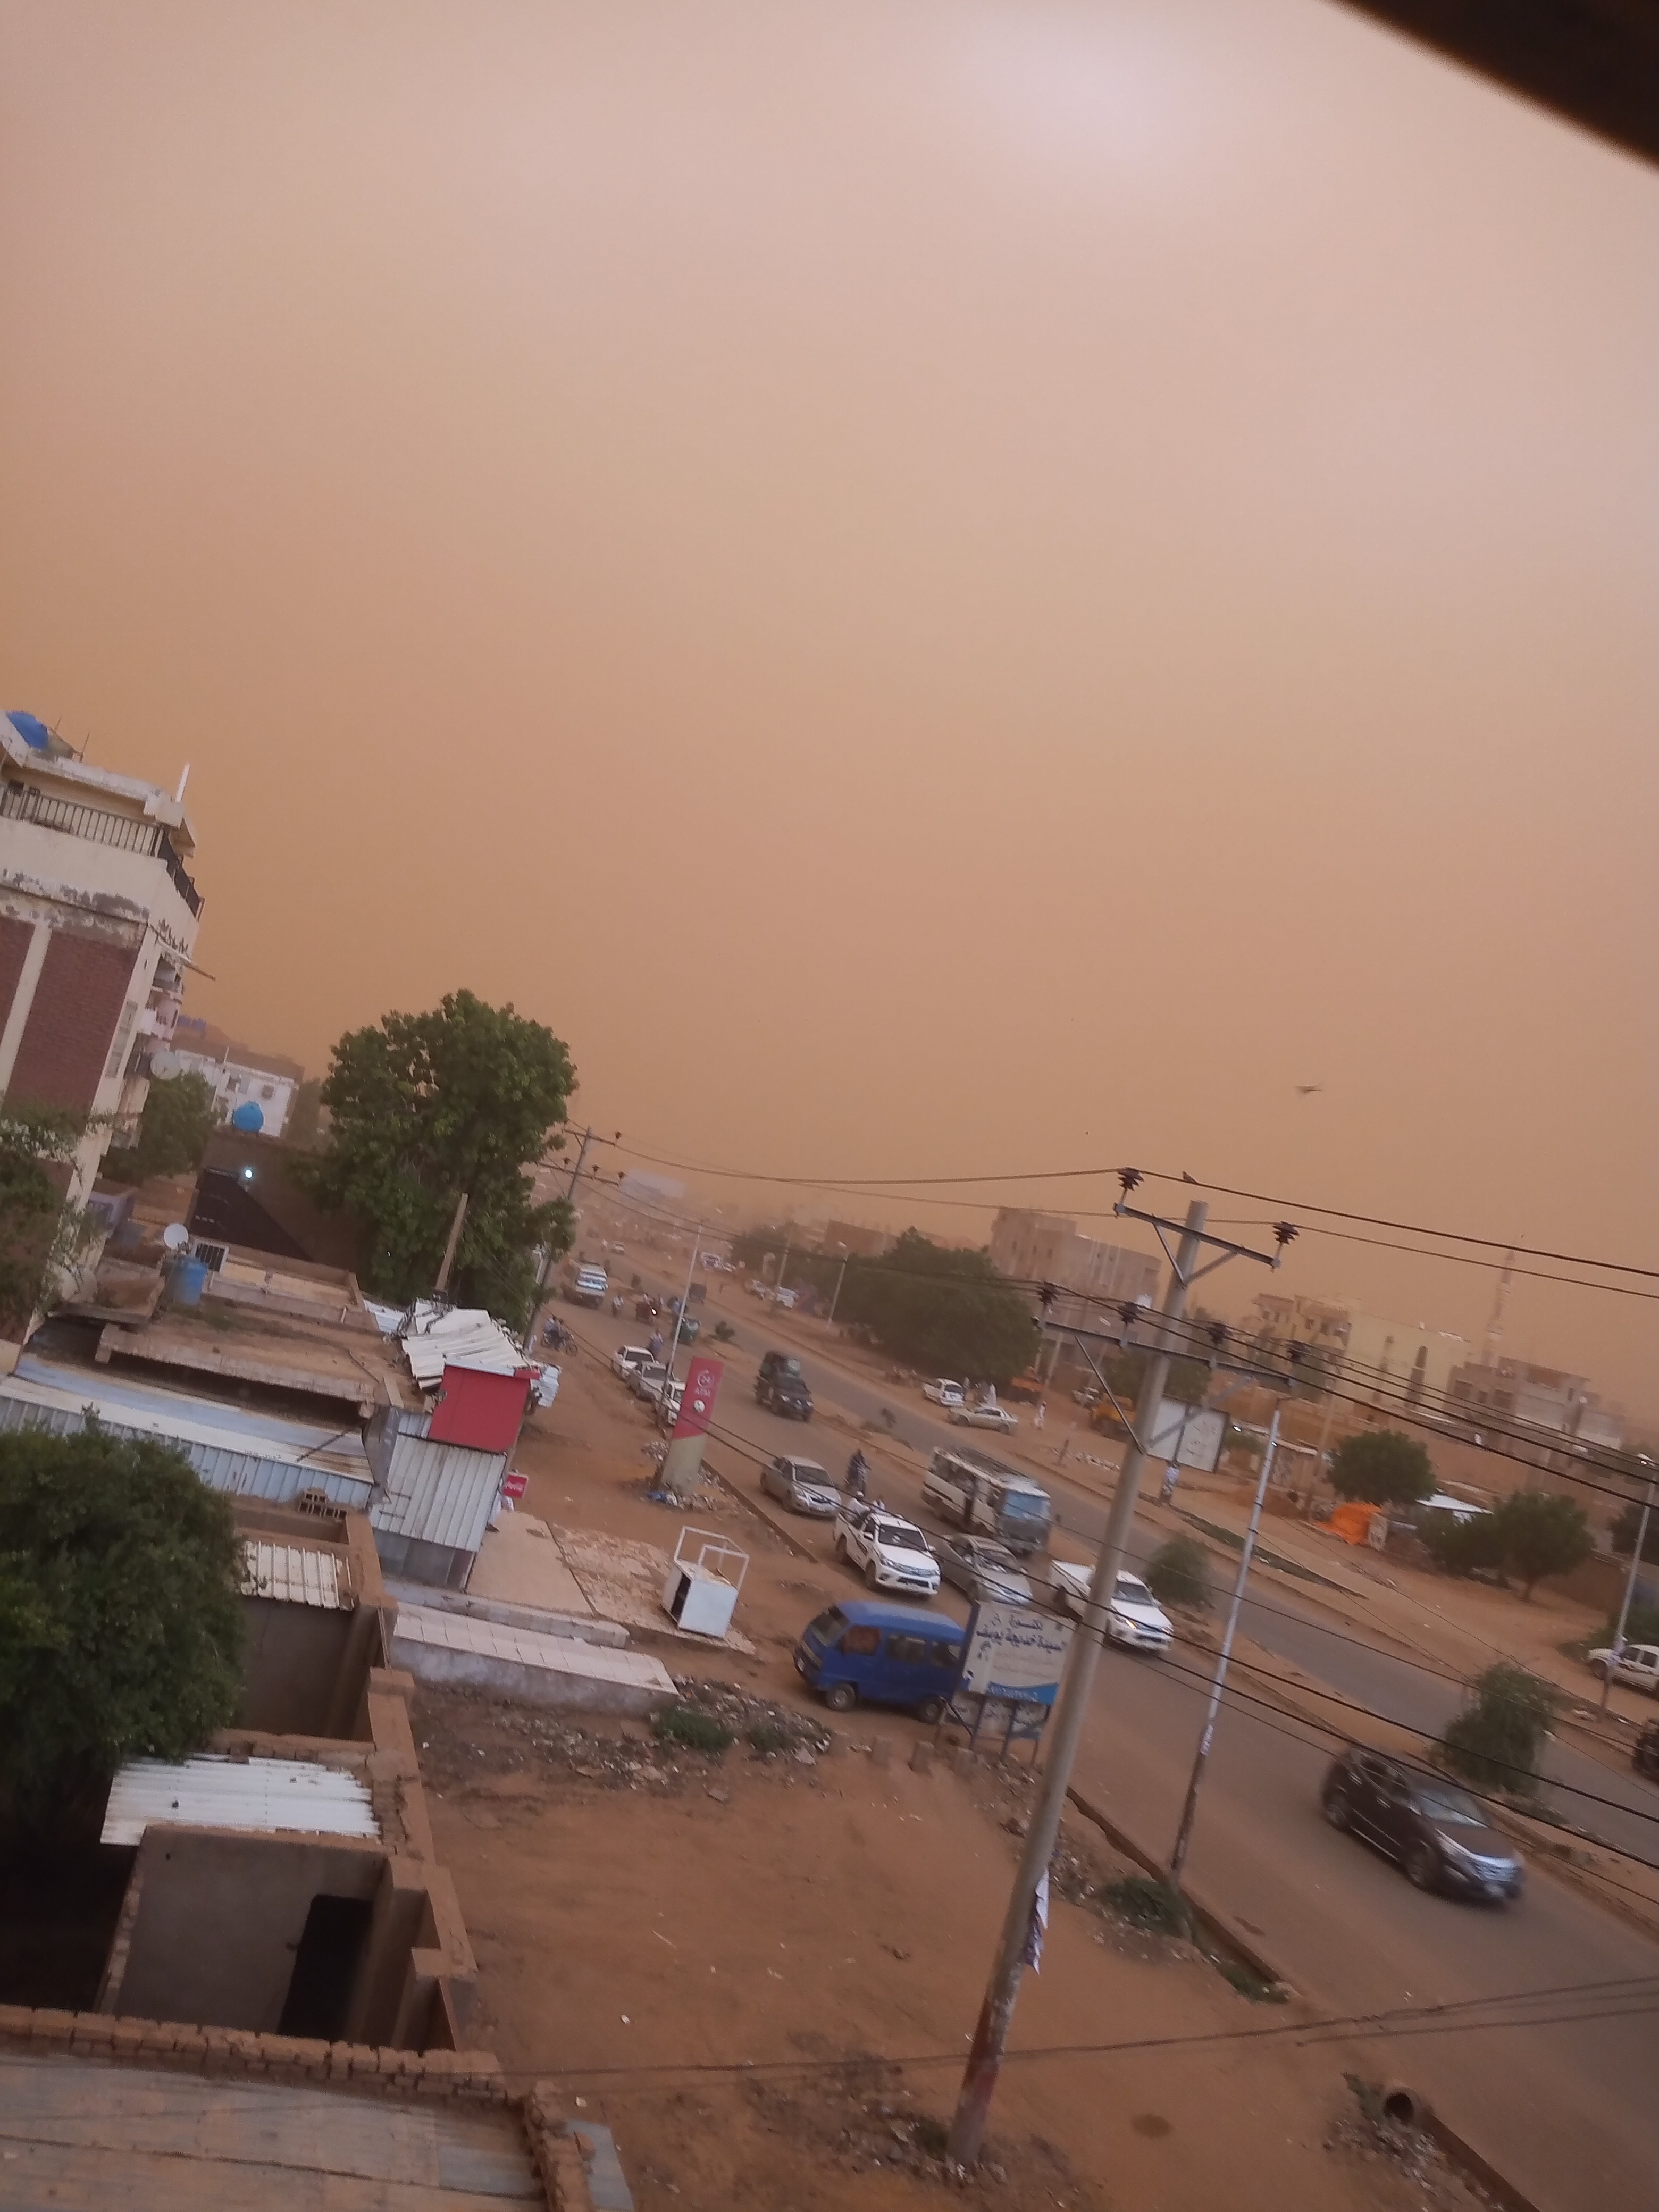
الوصف بالفصحى: مشهد لشارع مغطى بغبار كثيف صبغ السماء والجو باللون البرتقالي، وتظهر فيه حركة سيارات بطيئة وسط عاصفة ترابية شديدة
الوصف بالعامية السودانية: الشارع كلو تراب ولونو بقى برتقالي من الغبار، والعربات ماشة براحة والجو شكلو كتمة شديد
التصنيف: Nature & Landscape